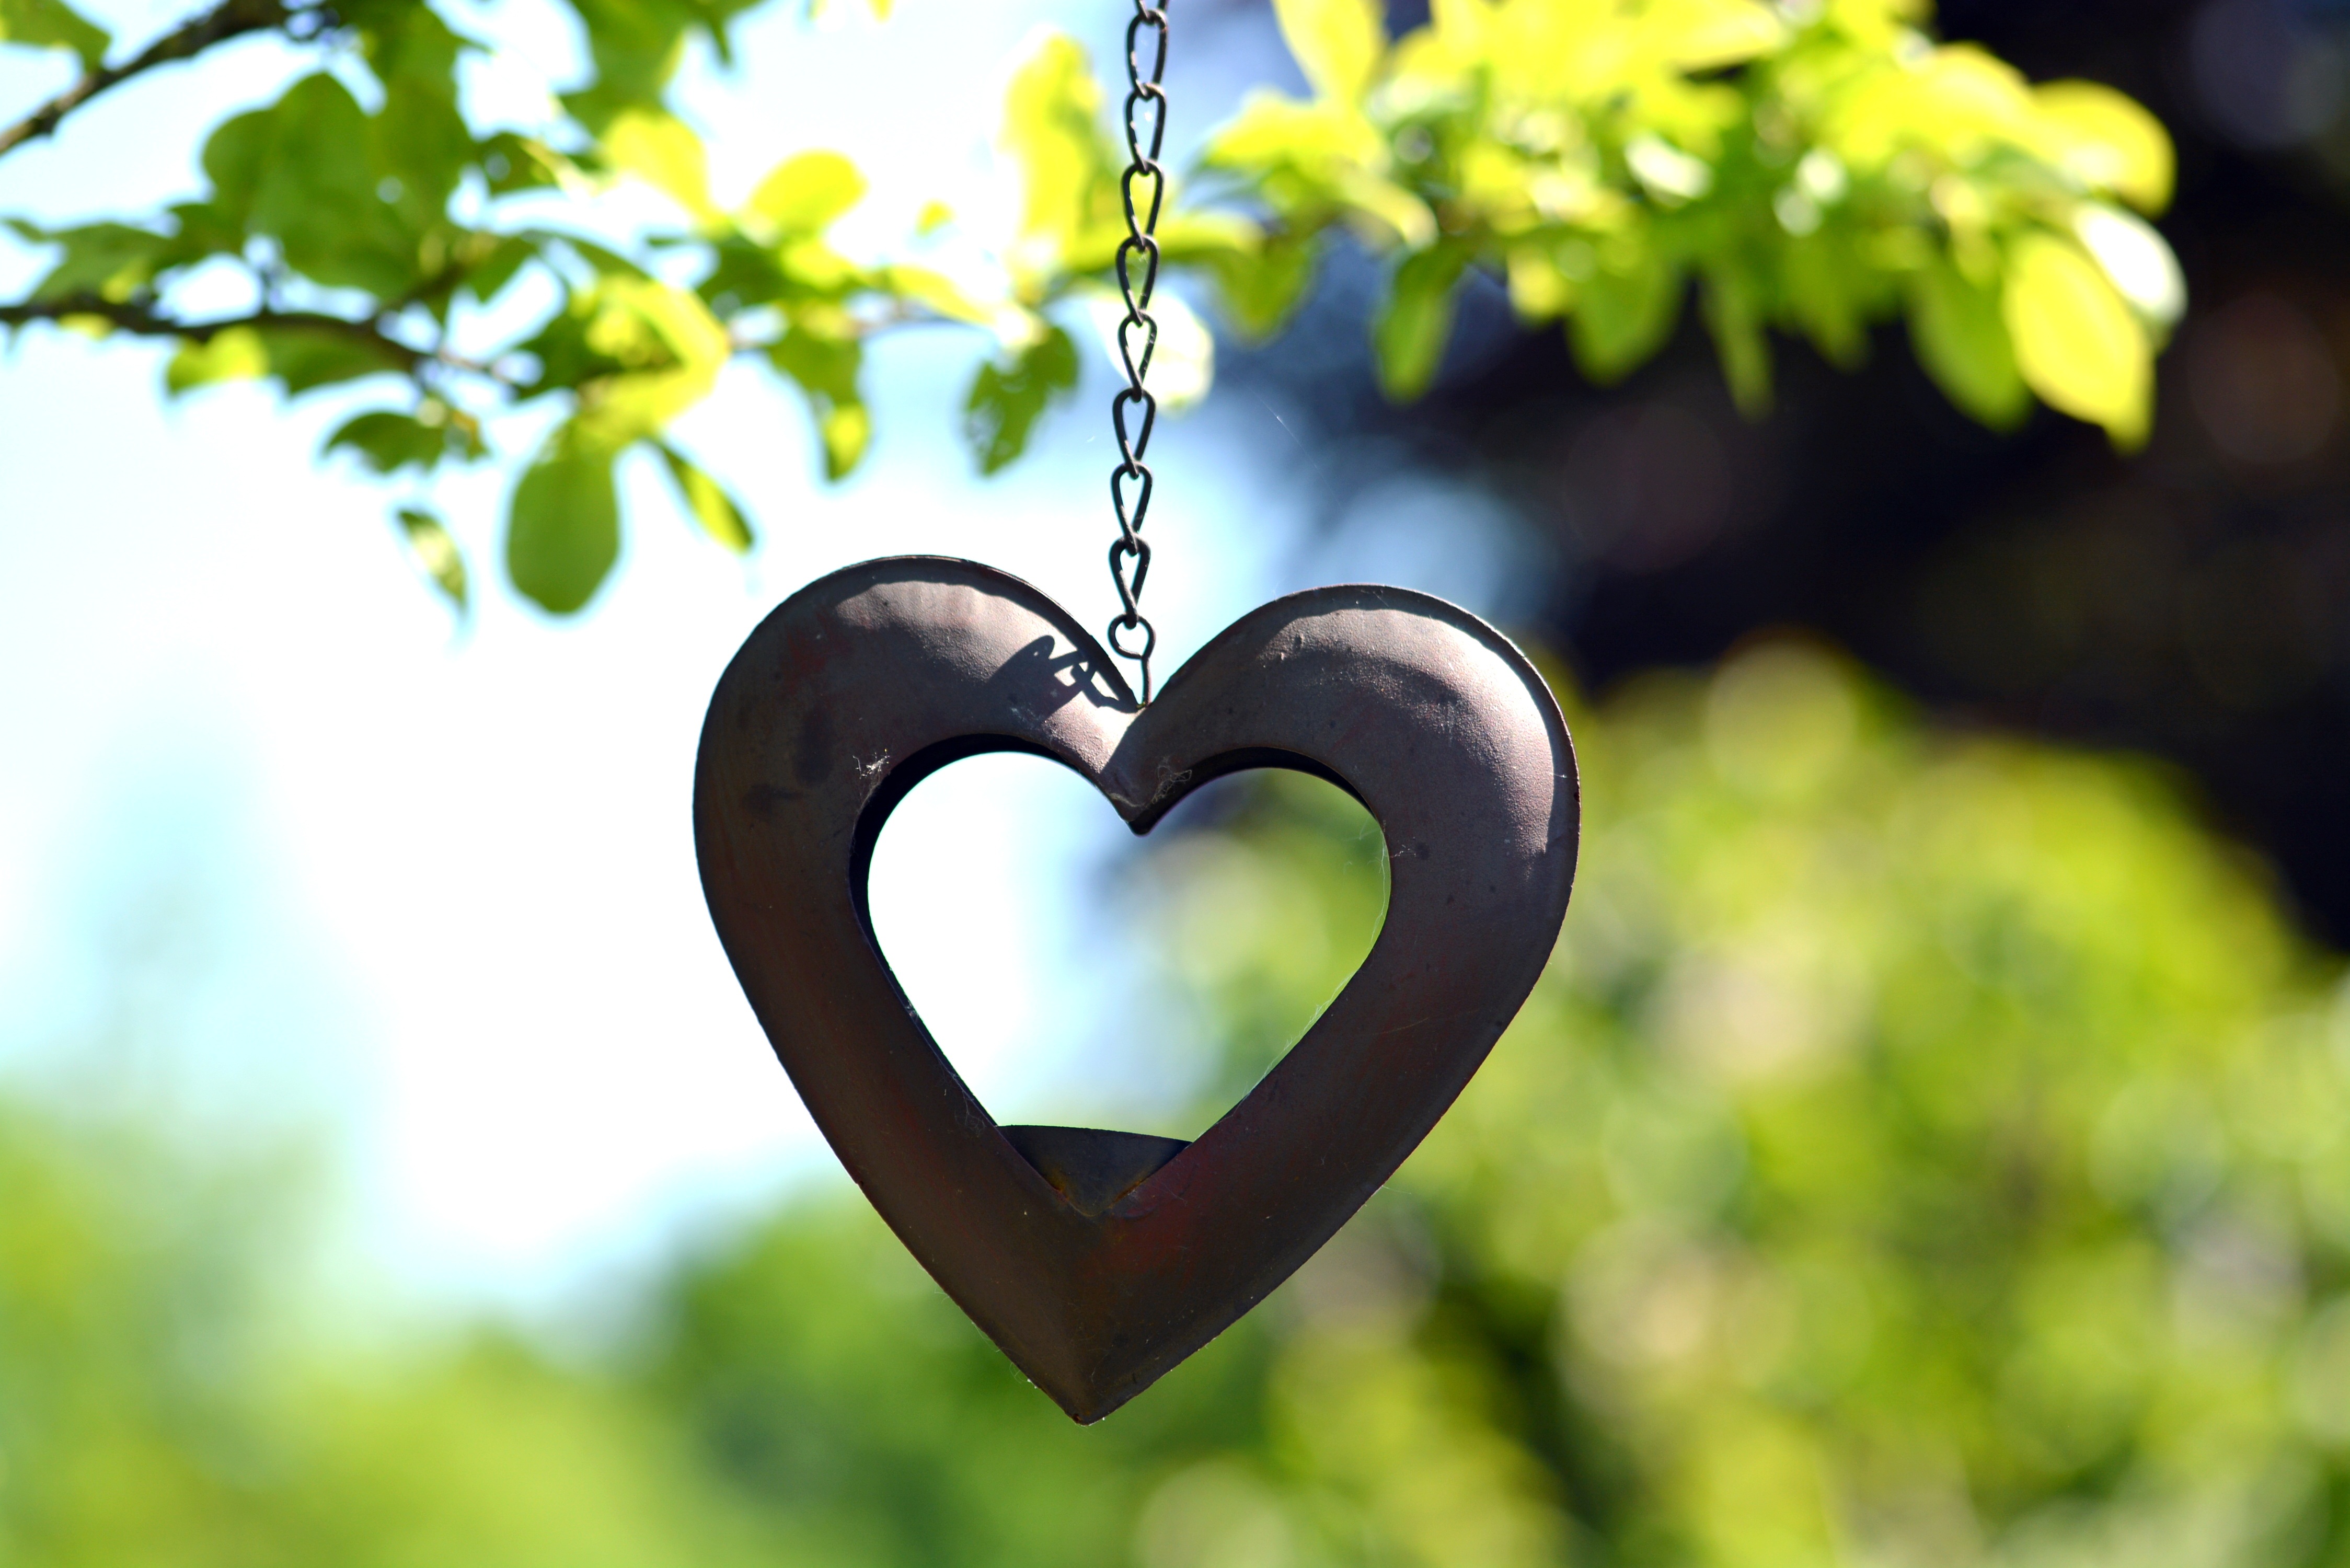
branch, plant, leaf, flower, love, heart, green, produce, deco, close up, organ, decorate, macro photography, gartendeko, decode close up, dekoherz